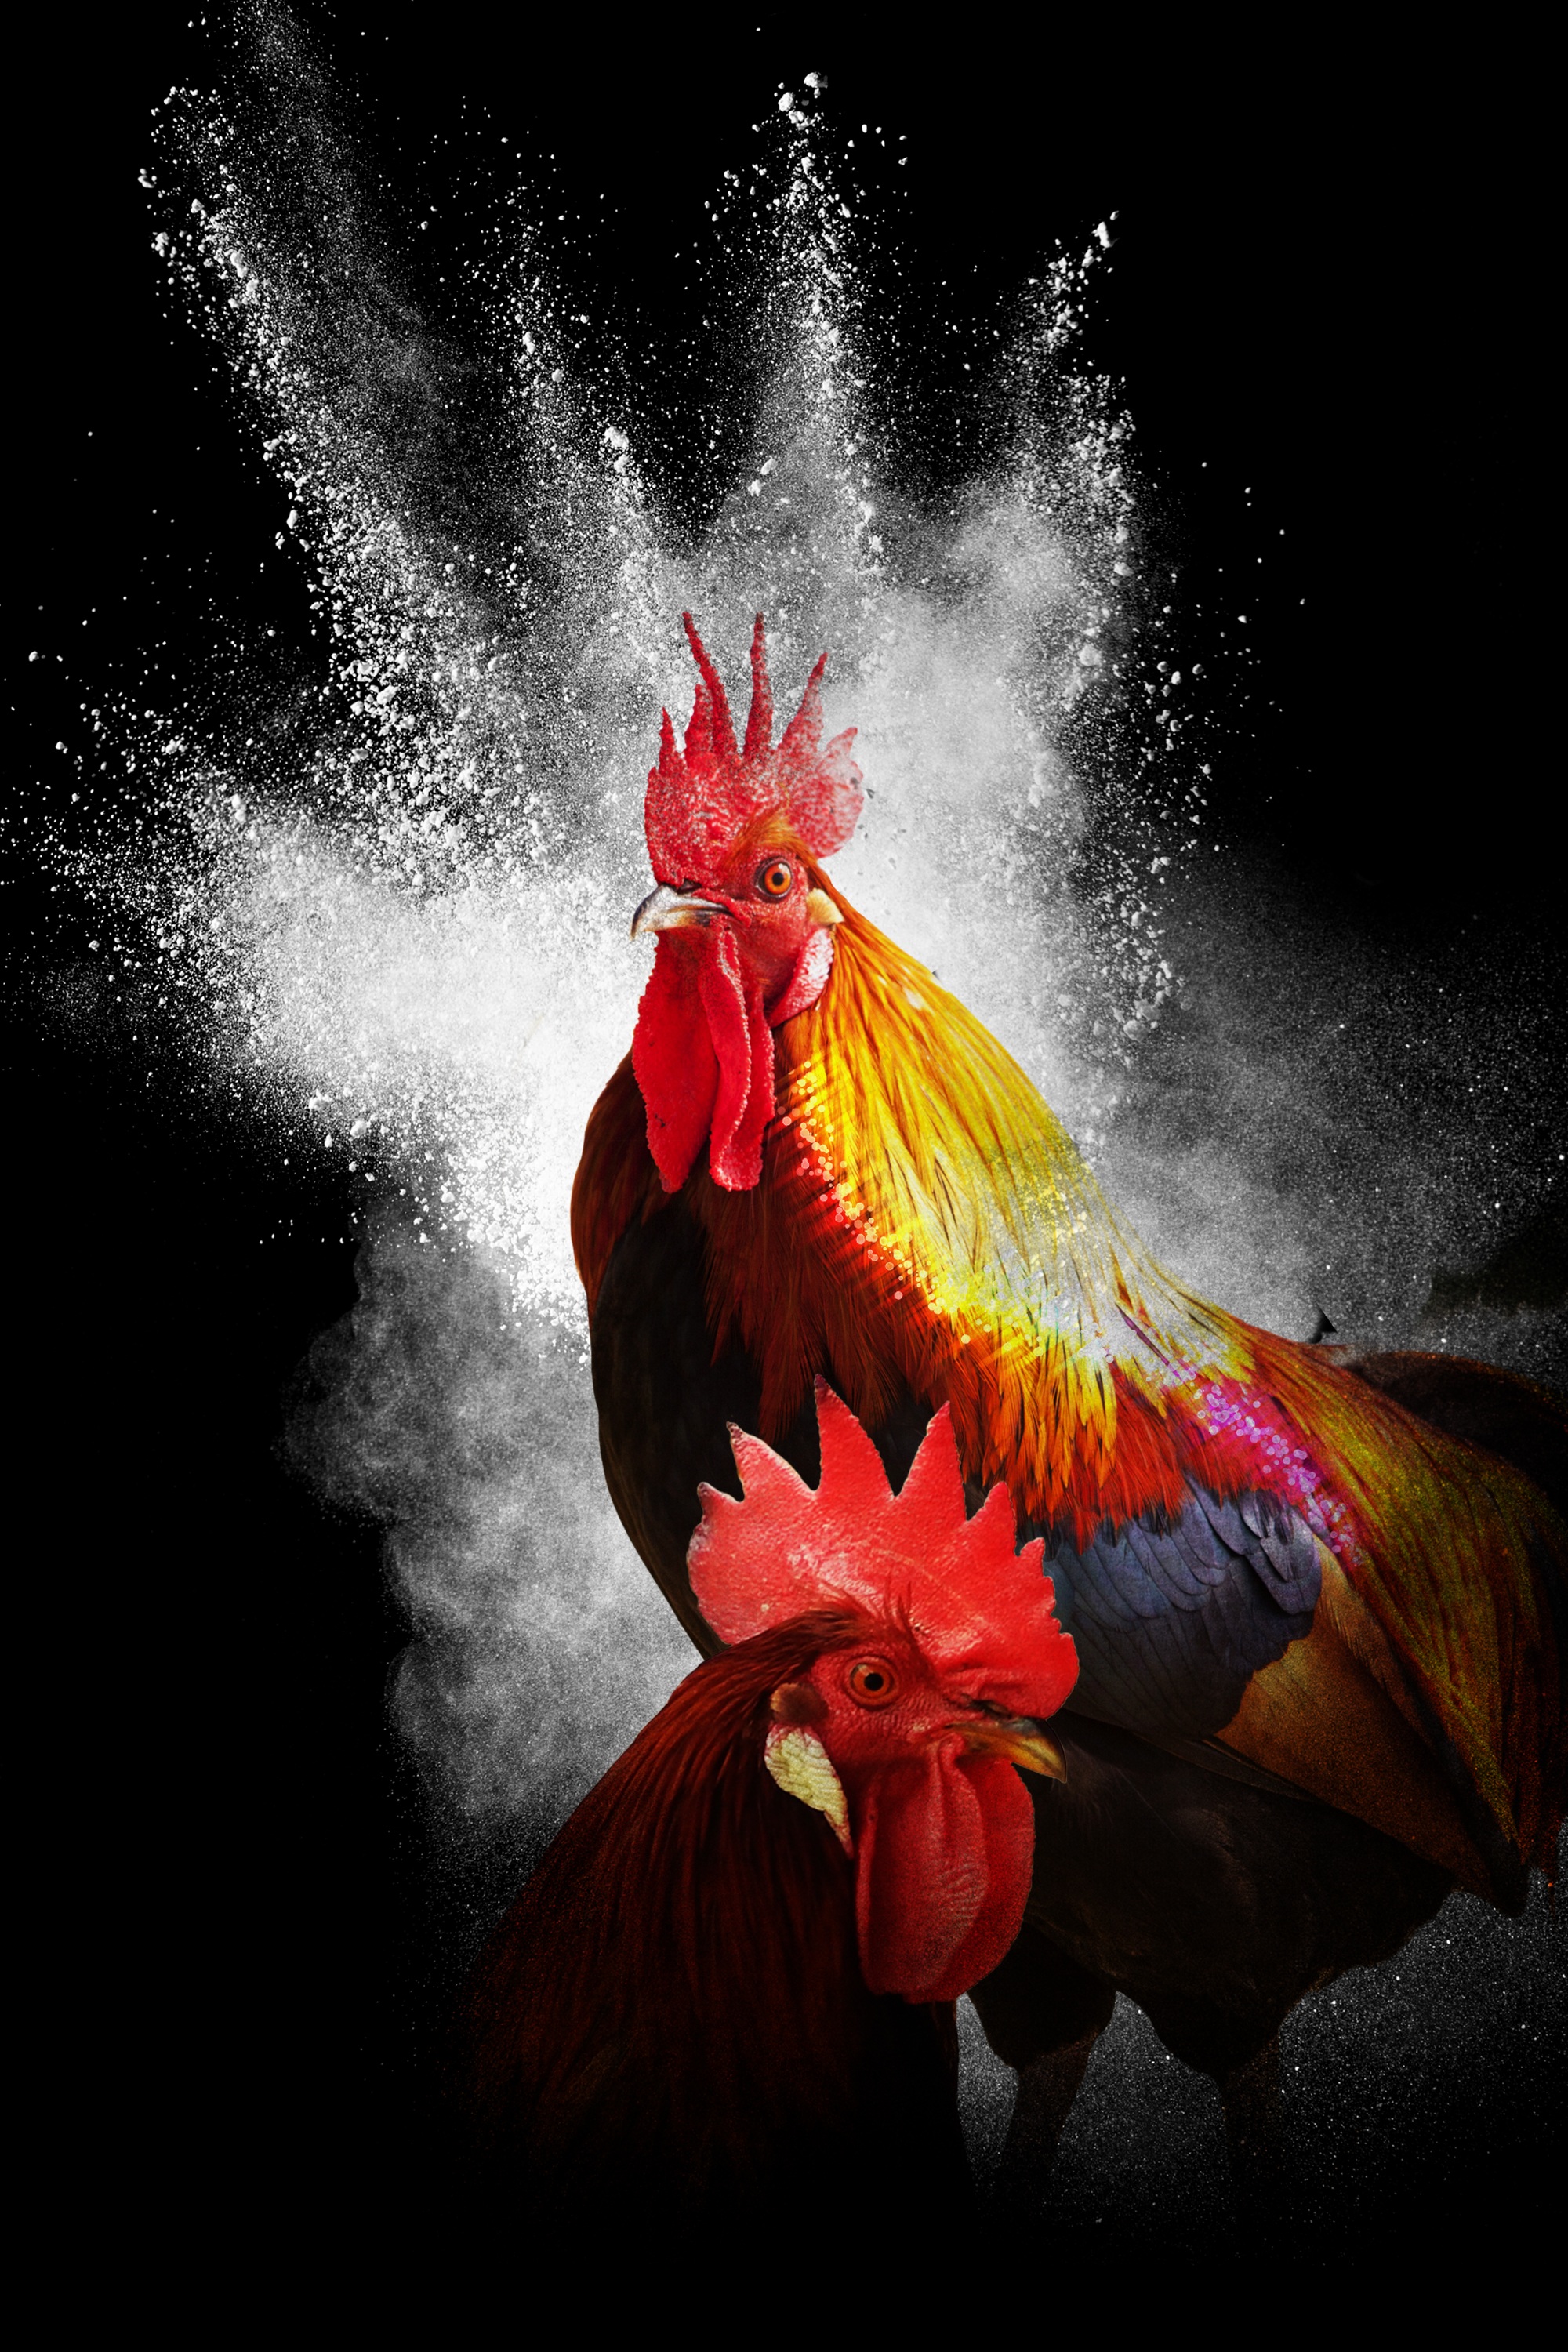
silhouette, bird, flower, animal, red, color, cock, art, illustration, photoshop, collage, feathered, black background, the effect of, computer wallpaper, year of the rooster